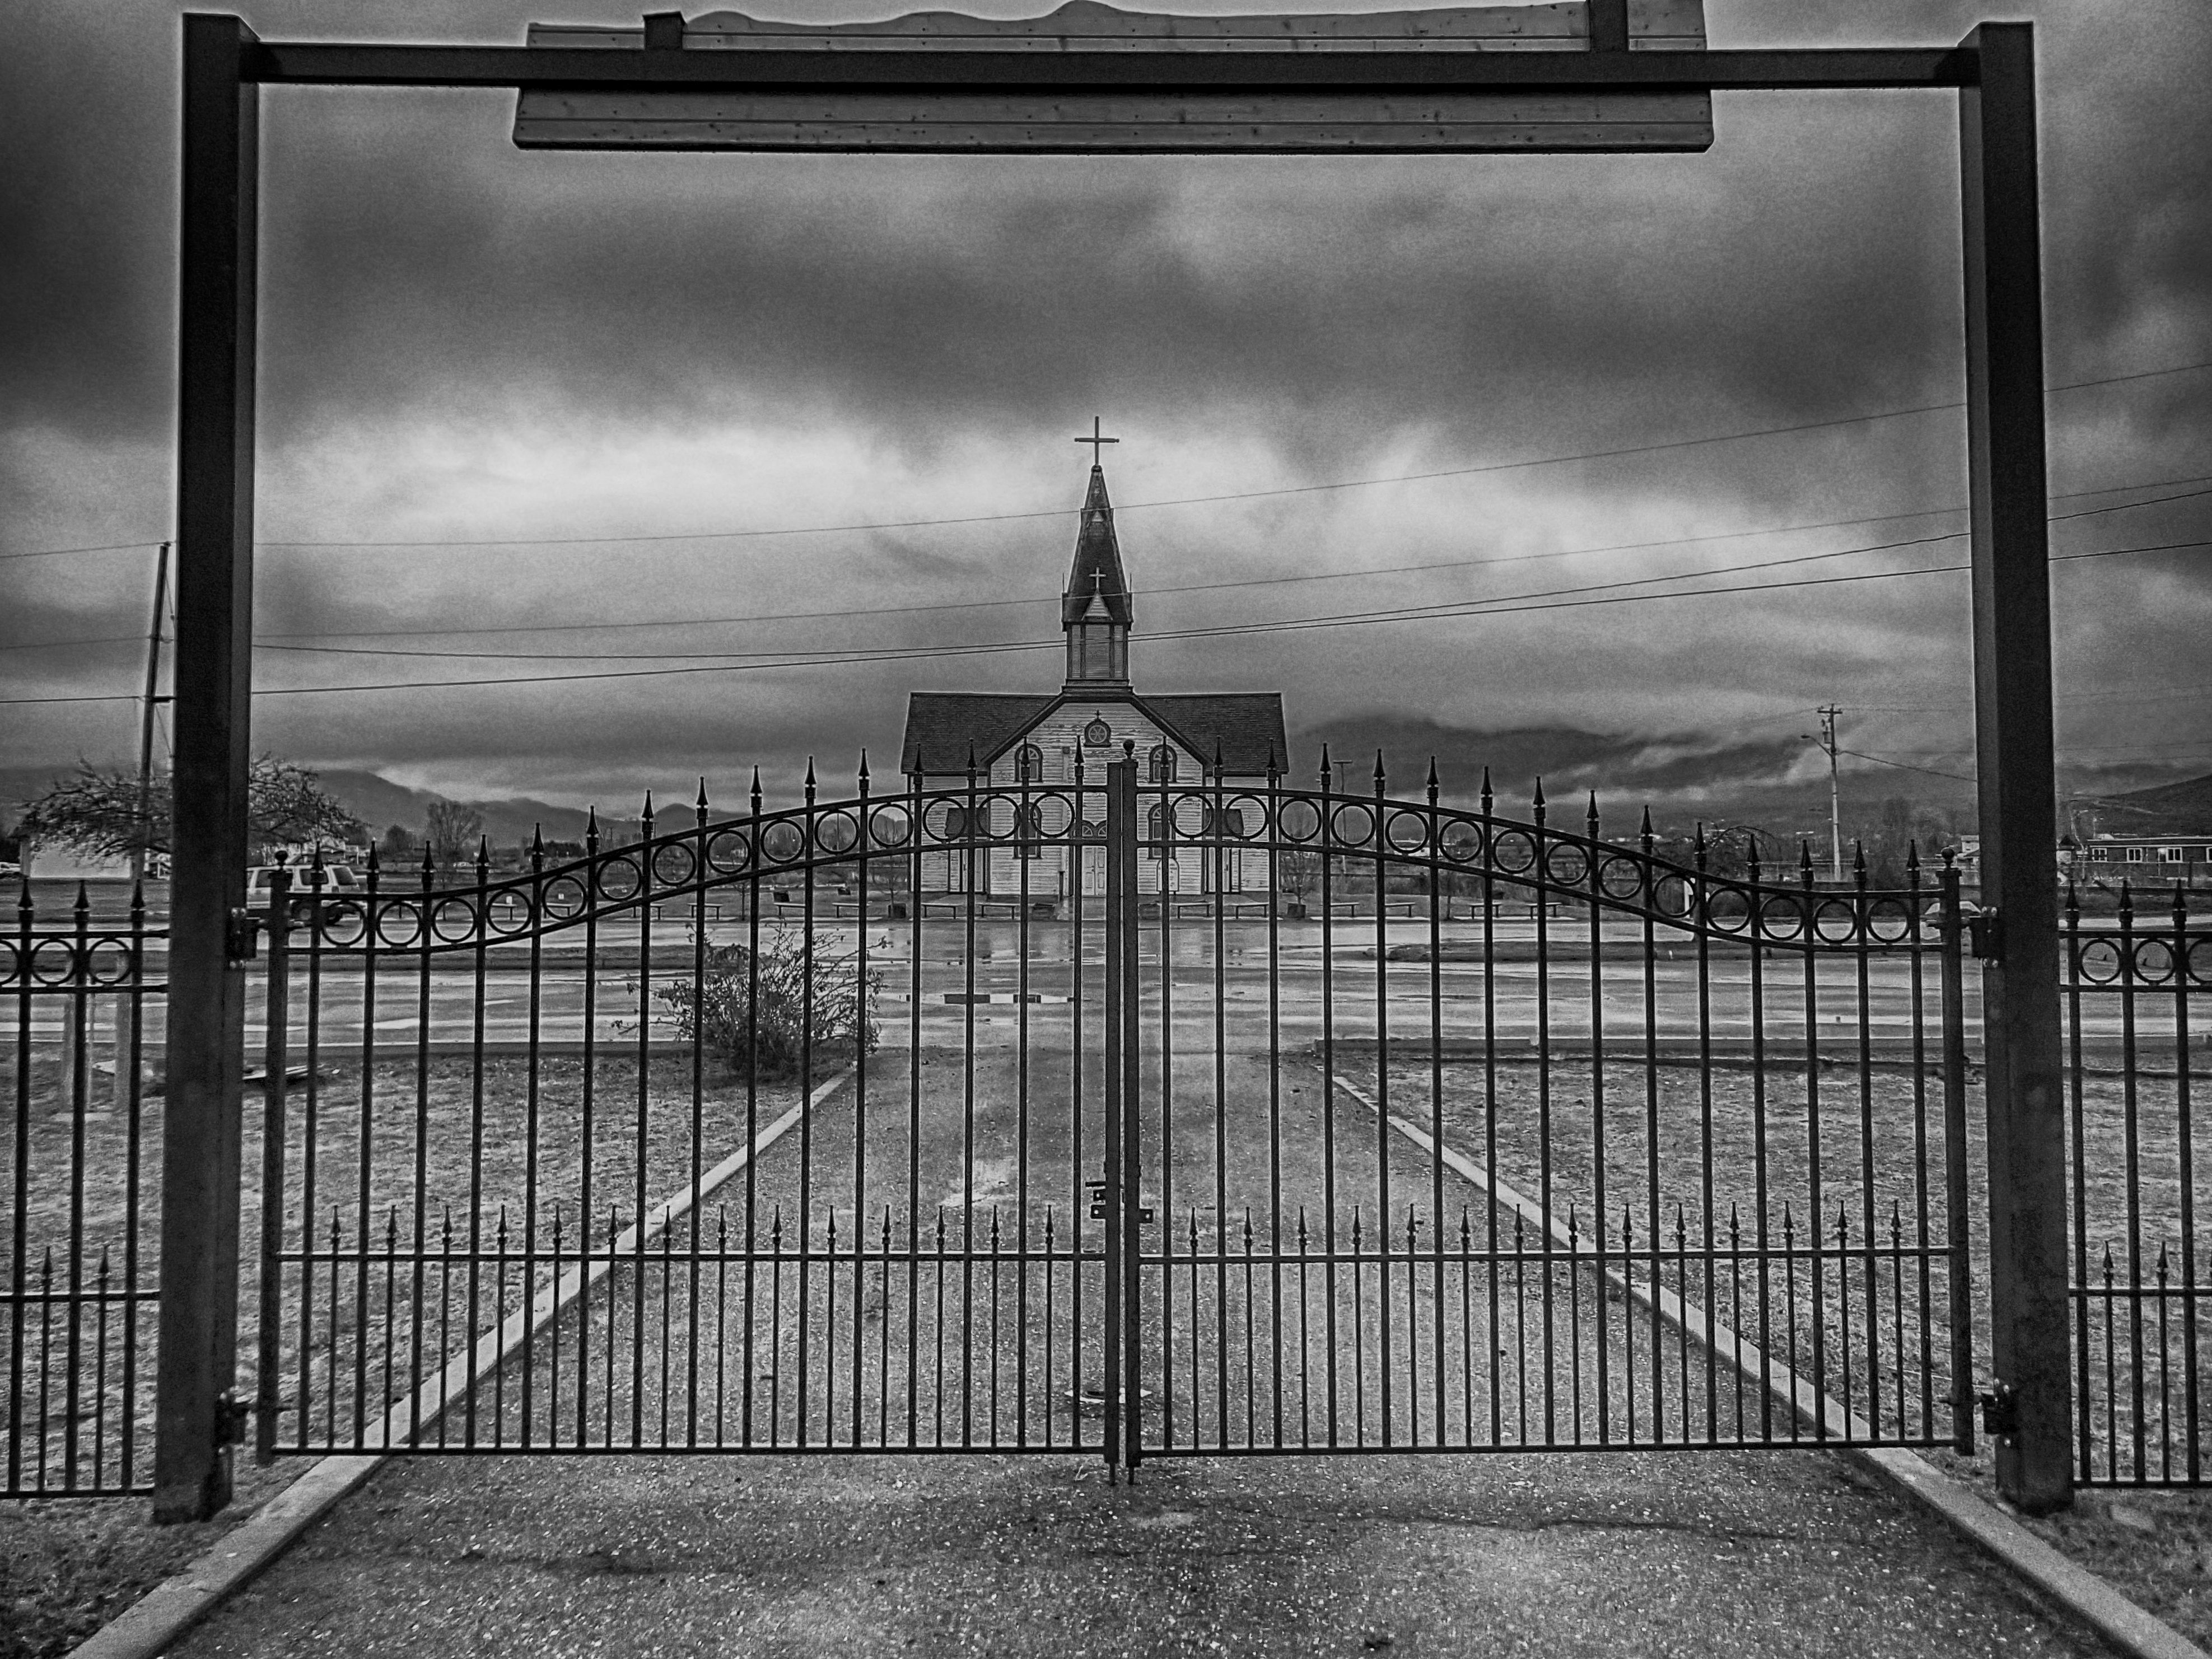
black and white, architecture, white, arch, line, church, cemetery, black, monochrome, bw, hdr, symmetry, shape, urban area, monochrome photography